Hank Greenberg

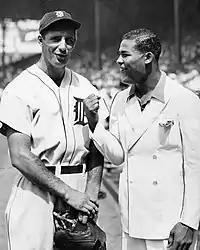
Greenberg and heavyweight boxer Joe Louis in 1935

Late in the 1934 season, he announced that he would not play on September 10, which was Rosh Hashanah, the Jewish New Year, or on September 19, the Day of Atonement, Yom Kippur. Detroit fans grumbled at the decision, however, with one reportedly saying, "Rosh Hashanah comes every year but the Tigers haven't won the pennant since 1909." As a result, Greenberg did considerable soul-searching, and discussed the matter with his rabbi and his father; finally he relented and agreed to play on Rosh Hashanah, but stuck with his decision not to play on Yom Kippur. Dramatically, Greenberg hit two home runs in a 2–1 Tigers victory over the Red Sox on Rosh Hashanah. The next day, the "Detroit Free Press" ran the Hebrew lettering for "Happy New Year" across its front page.